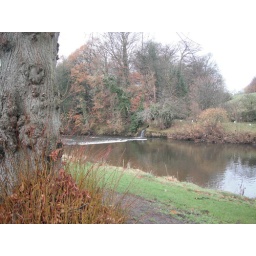
The river Eden in Appleby by the cricket ground